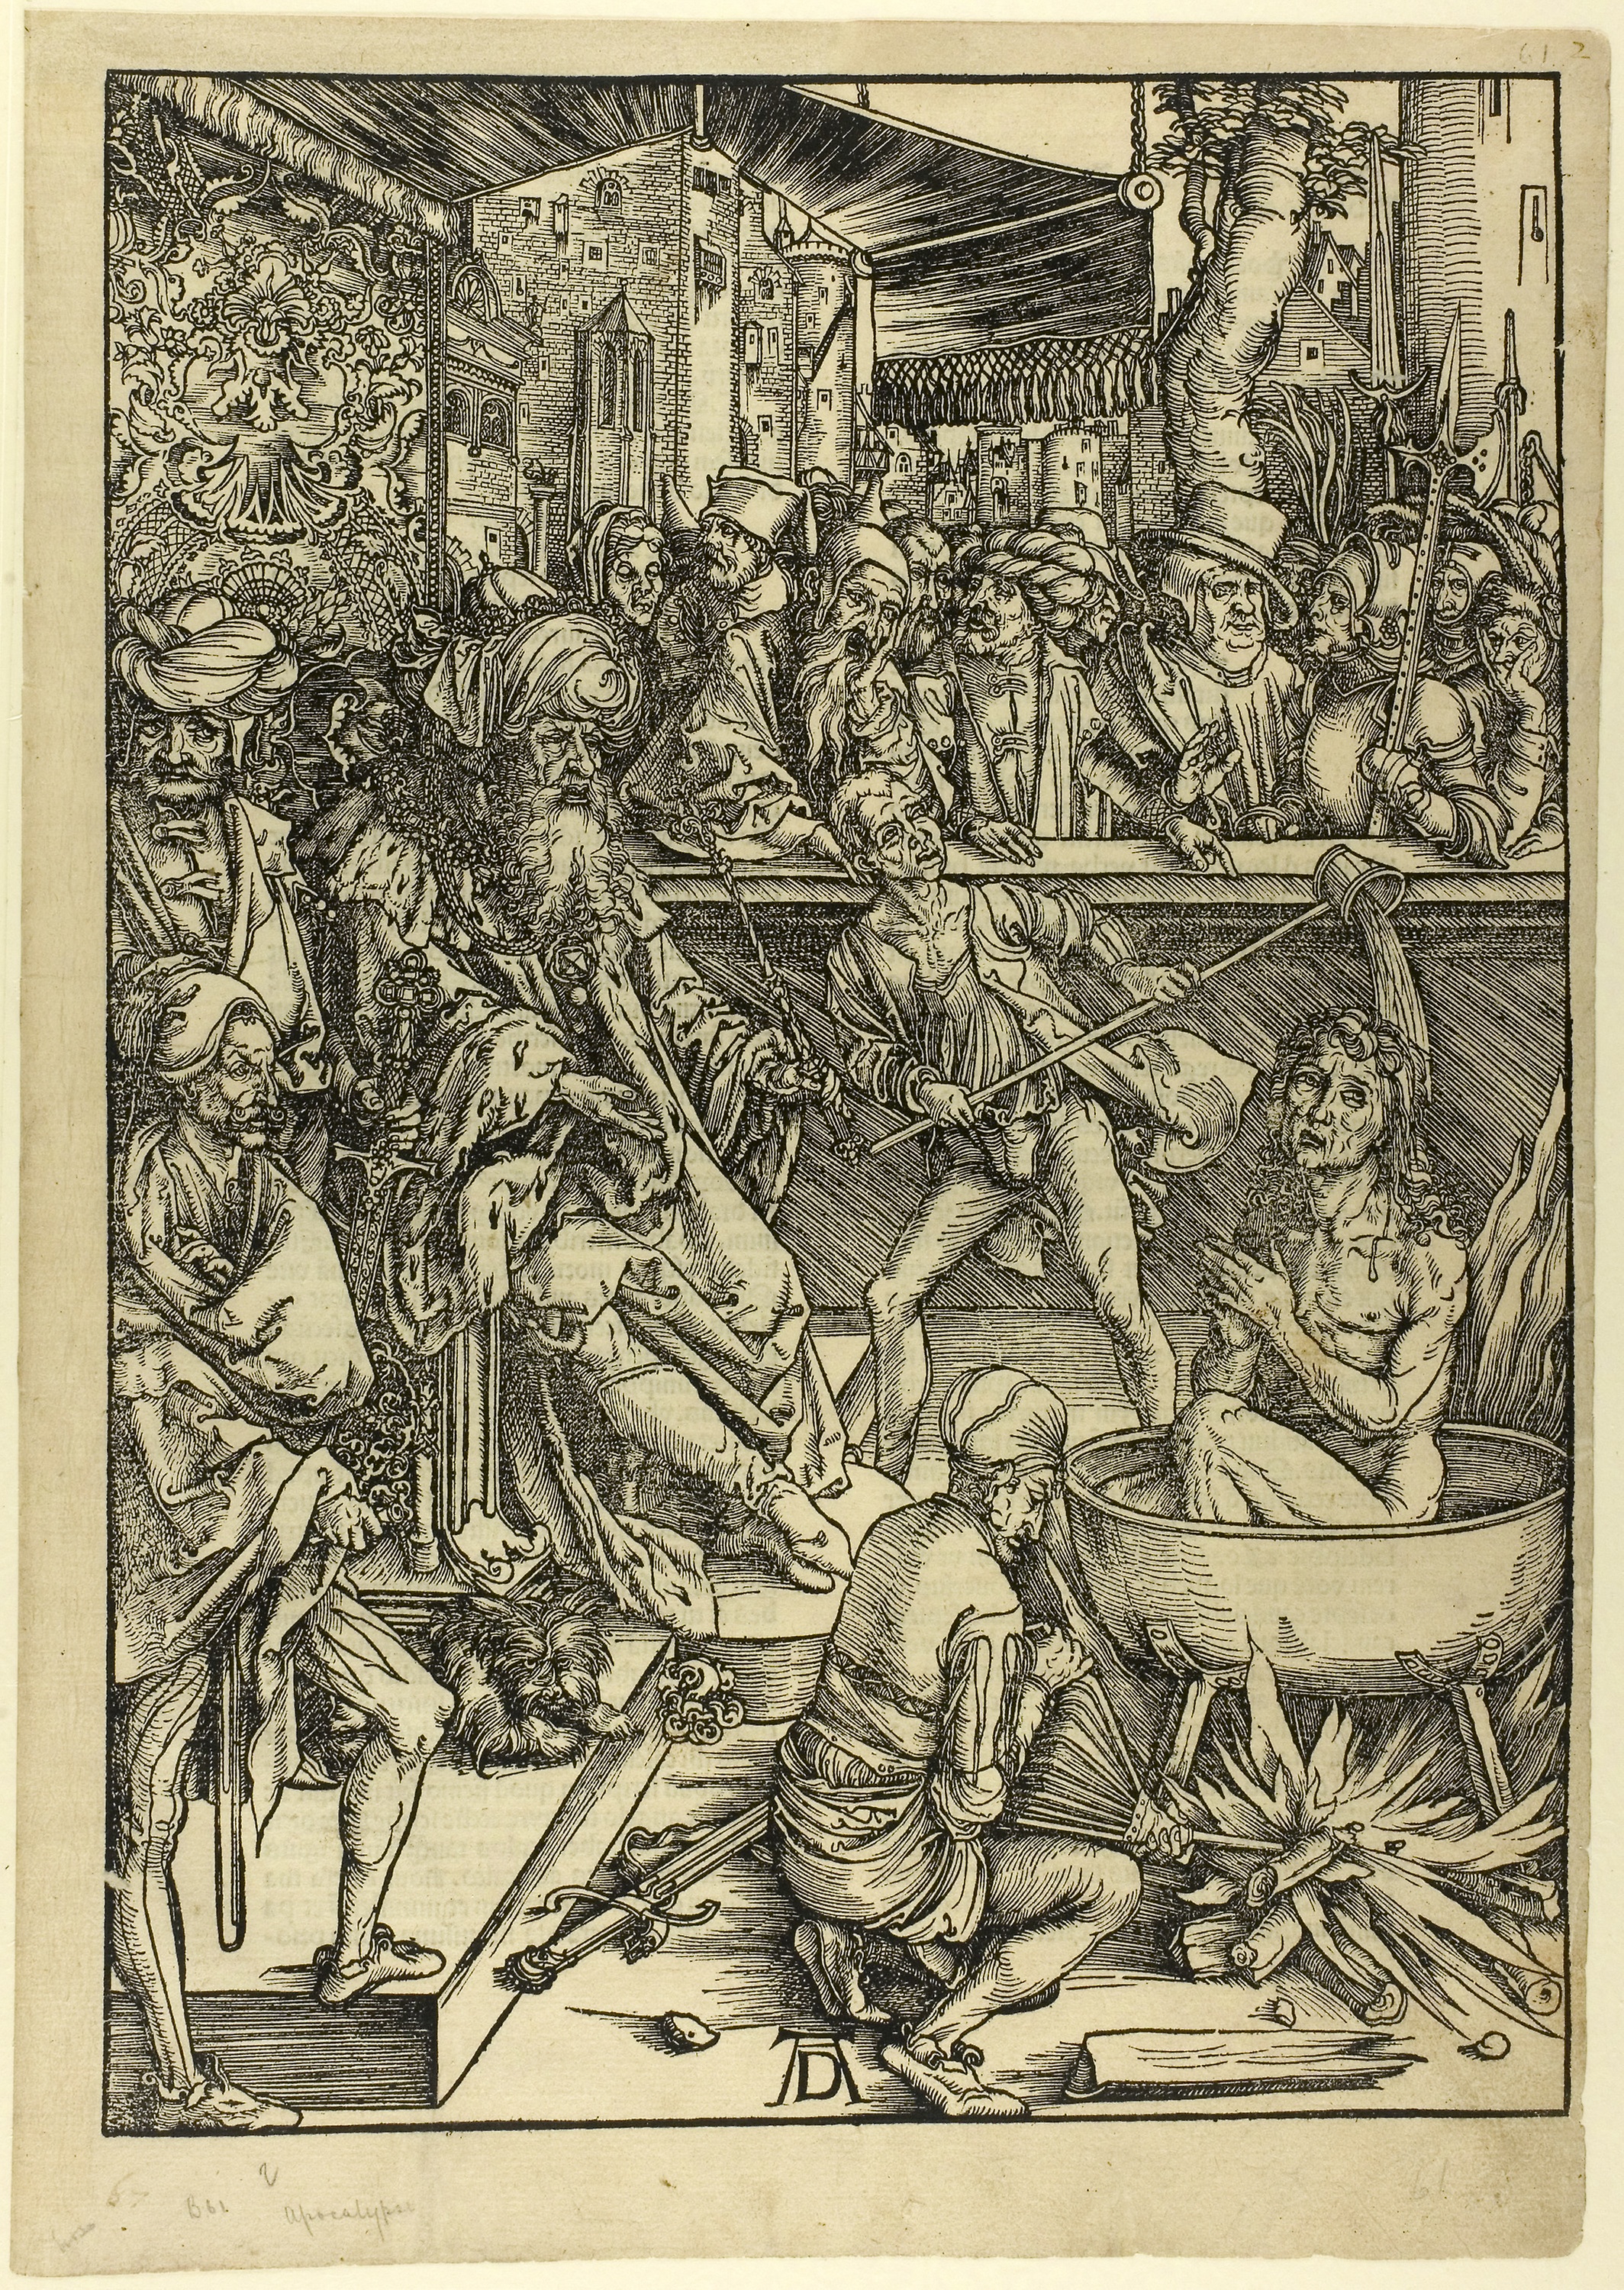
art, history, printmaking, black and white, illustration, fiction, visual arts, artwork, fictional character